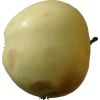
Label: Apple hit 1